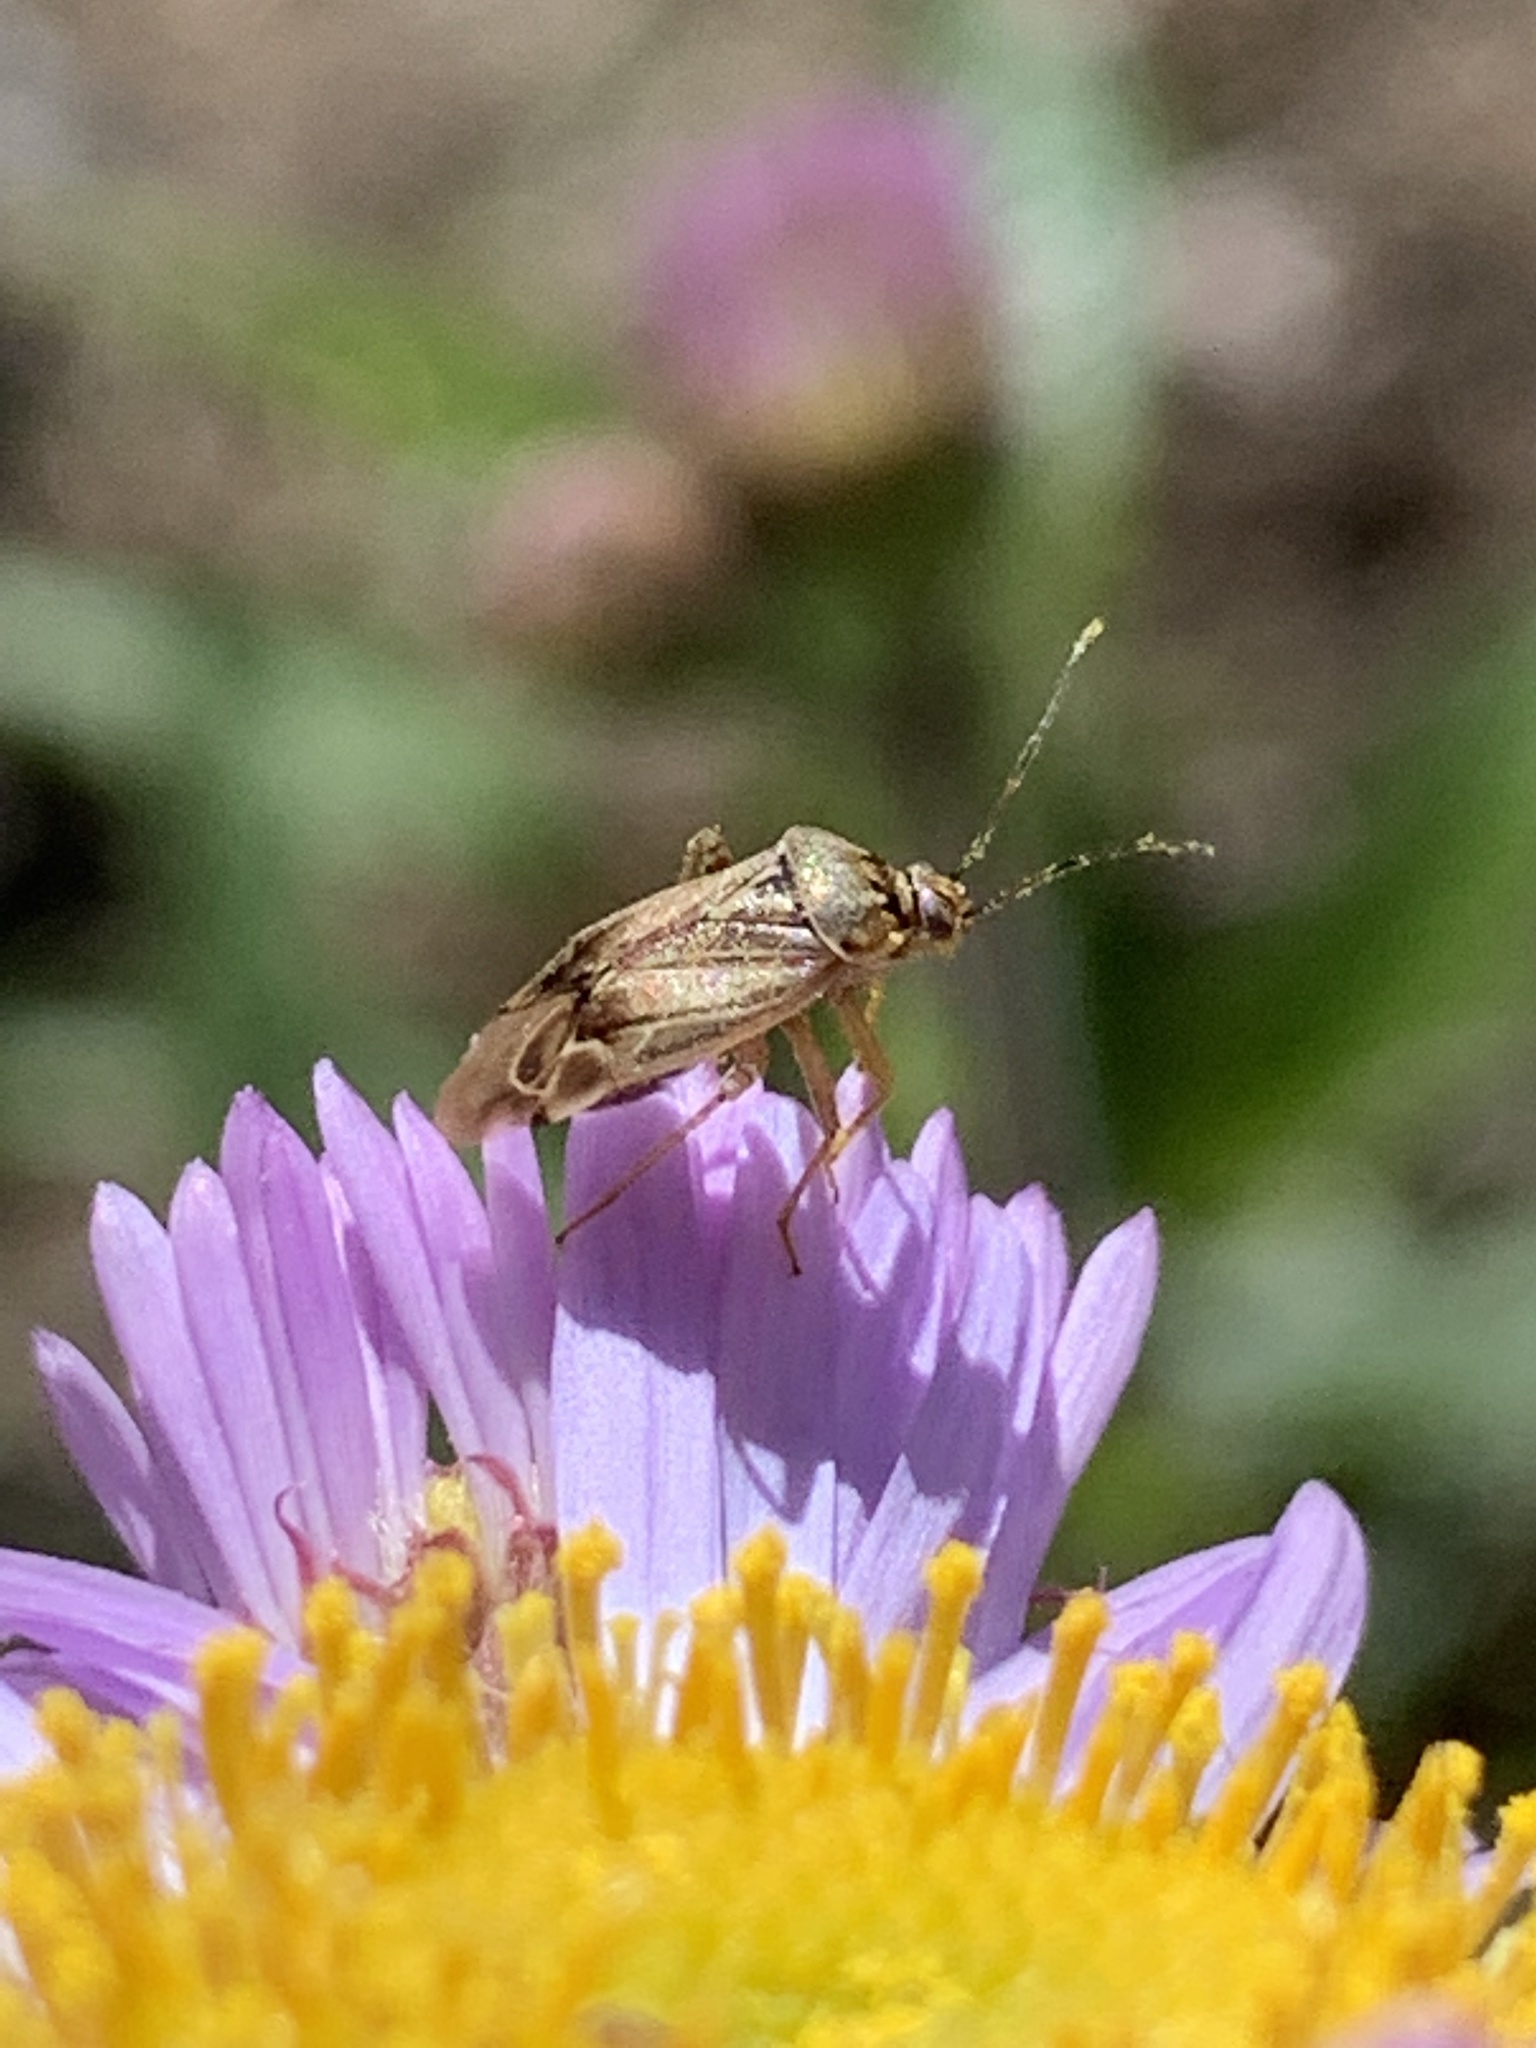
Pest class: lygus_bug